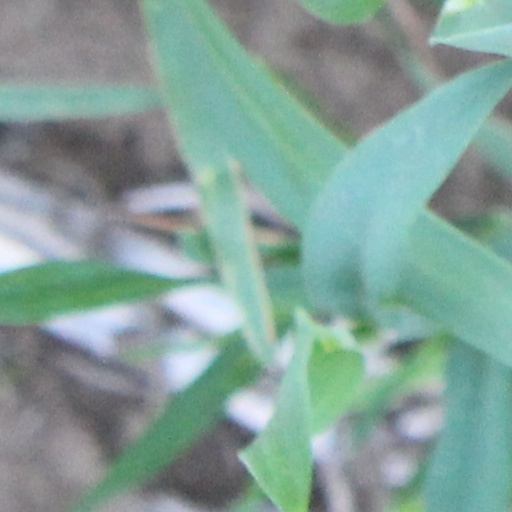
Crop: wheat